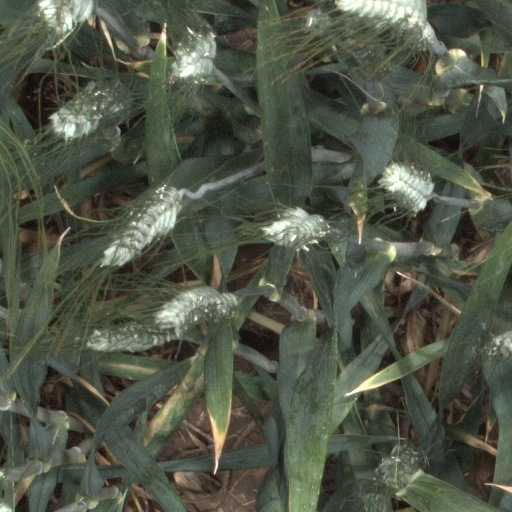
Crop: wheat